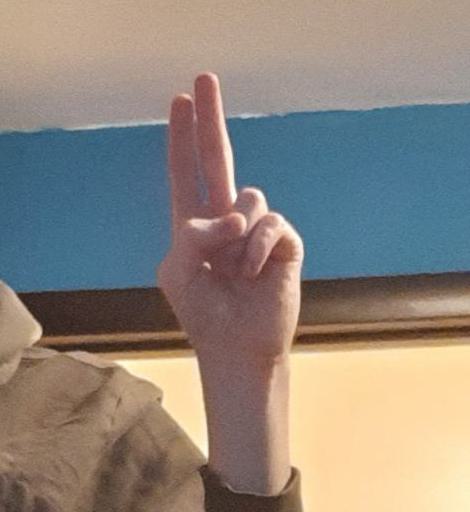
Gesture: two_up